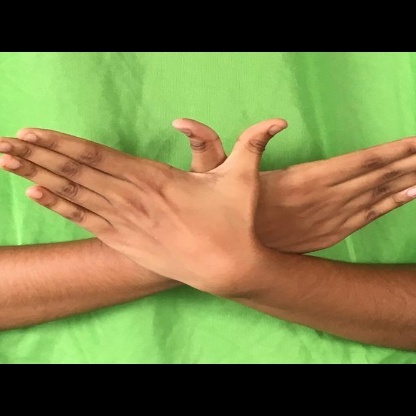
Mudra: Garuda